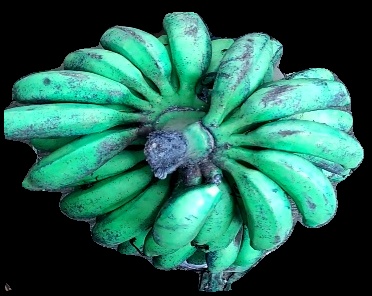
Variety: rasbale
Grade: grade3